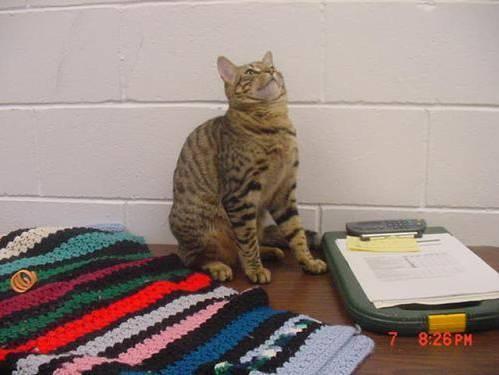
cat